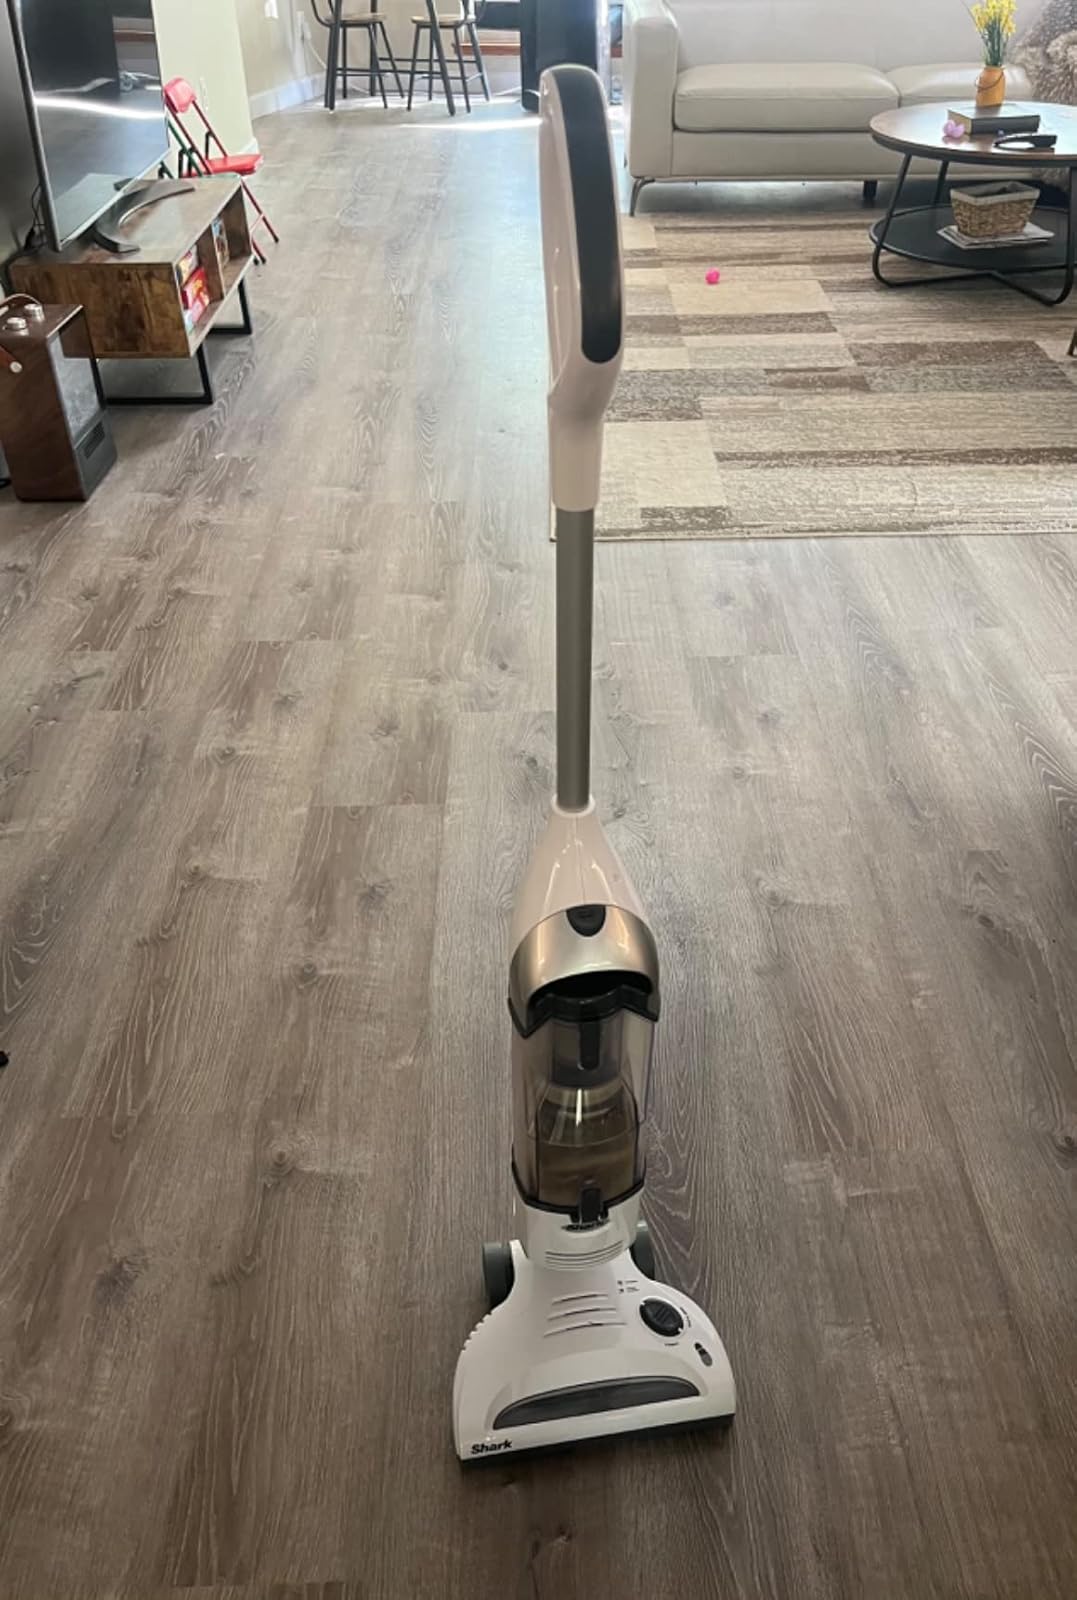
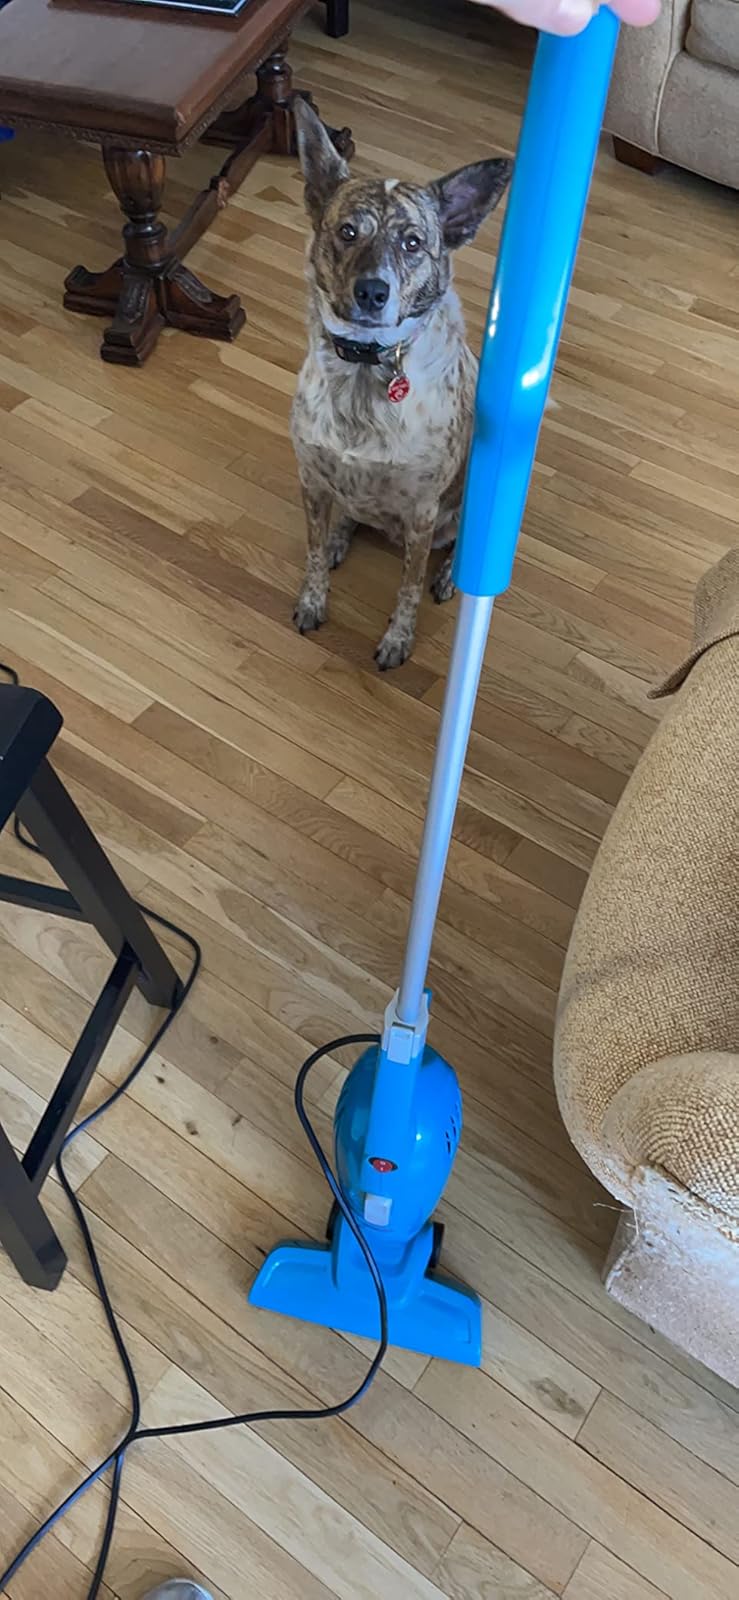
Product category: items_vacuum
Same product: no